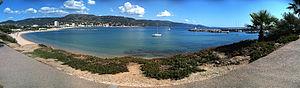
Le Lavandou (Var), France - Vue générale
Nicolas de Staël, baron Nikolaï Vladimirovitch Staël von Holstein, né le 23 décembre 1913 à Saint-Pétersbourg, mort le 16 mars 1955 à Antibes, est un peintre français originaire de Russie, issu d'une branche cadette de la famille Staël von Holstein.